Christopher Chope

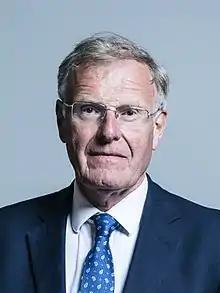
Official portrait, 2017

Sir Christopher Robert Chope (born 19 May 1947) is a British politician and former barrister who has served as the Member of Parliament (MP) for Christchurch in Dorset since 1997. A member of the Conservative Party, he was first elected in 1983 for Southampton Itchen, but lost this seat in 1992 to Labour. He returned to Parliament in 1997 and has remained an MP ever since.